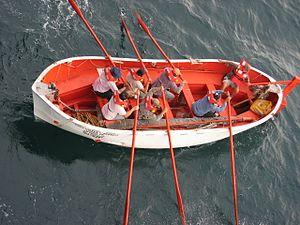
Pour que les autres vivent est un film américano-britannique réalisé par Richard Sale et sorti en 1957.